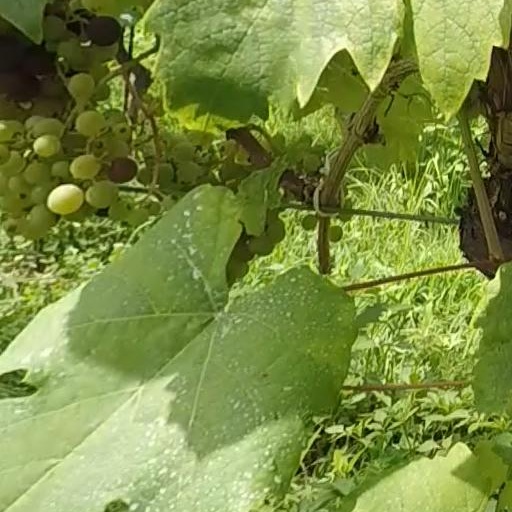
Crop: grape